Lynn Public Library

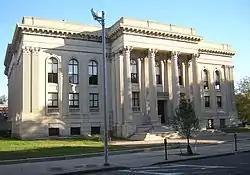
South side

The Lynn Public Library building is a historic library at Five North Common Street in Lynn, Massachusetts. Although library services were offered in Lynn as early 1815, it was not until a bequest in 1896 that the city began planning a permanent home for the growing collection. After some controversy, library trustees chose a Renaissance Revival design by local architect George A. Moore, who happened to be related to one of the library trustees. Controversy also attended the size and scale of the building, along with the removal of trees at its site on the town common. It was completed at a cost of $175,000, which included no public funding.